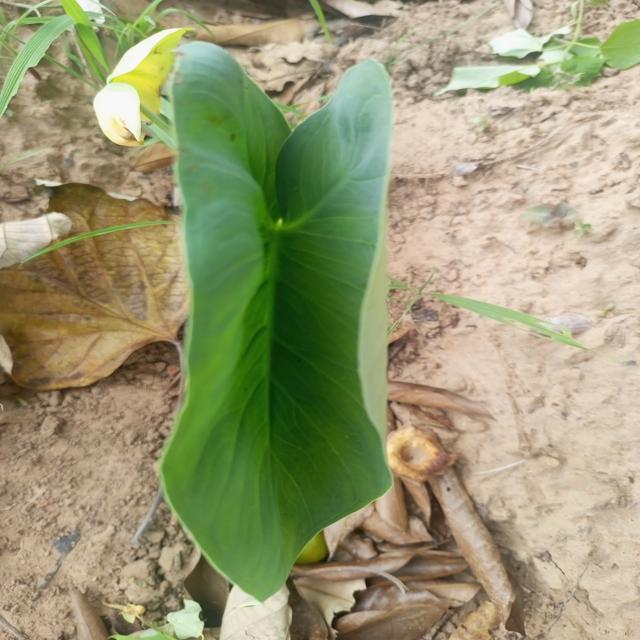
Label: Healthy